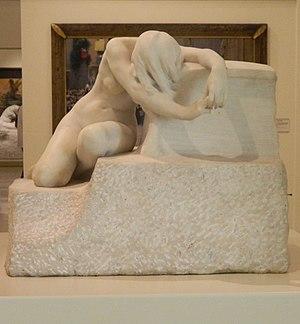
Le modernisme catalan est un mouvement artistique d'origine catalane inscrit dans la tendance de l'Art nouveau en Europe et dans la continuité de la renaissance catalane.
Desconsol est une sculpture réalisée par Josep Llimona dont la première version publique est présentée en 1907 à la Vᵉ Exposition internationale des beaux-arts de Barcelone. Elle est achetée par Domènec Sanllehy, alors maire de Barcelone, qui en fait don en 1909 au musée de la ville, qui deviendra le musée national d'art de Catalogne.
Le musée national d'Art de Catalogne, également connu par son acronyme MNAC, se trouve dans la ville de Barcelone. Il est particulièrement renommé pour sa collection d'art roman considérée comme une des plus complètes du monde. Son directeur est Josep Serra i Villalba.